Speculative fiction

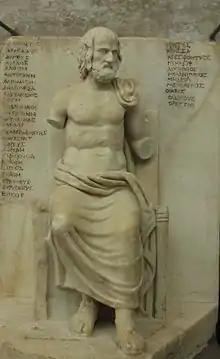
Euripides

Speculative fiction as a category ranges from ancient works to paradigm-changing and neotraditional works of the 21st century. Characteristics of speculative fiction have been recognized in older works whose authors' intentions are now known, or in the social contexts of the stories they tell. An example is the ancient Greek dramatist, Euripides, whose play "Medea" seems to have offended Athenian audiences; in this play, he speculated that the titular sorceress Medea killed her own children, as opposed to their being killed by other Corinthians after her departure.